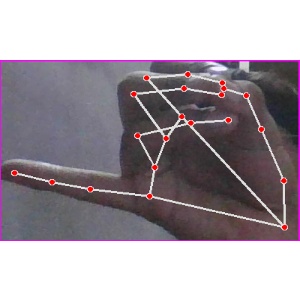
अक्षर: च